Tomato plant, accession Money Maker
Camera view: vertical (180 deg); turntable rotation: 210 degrees
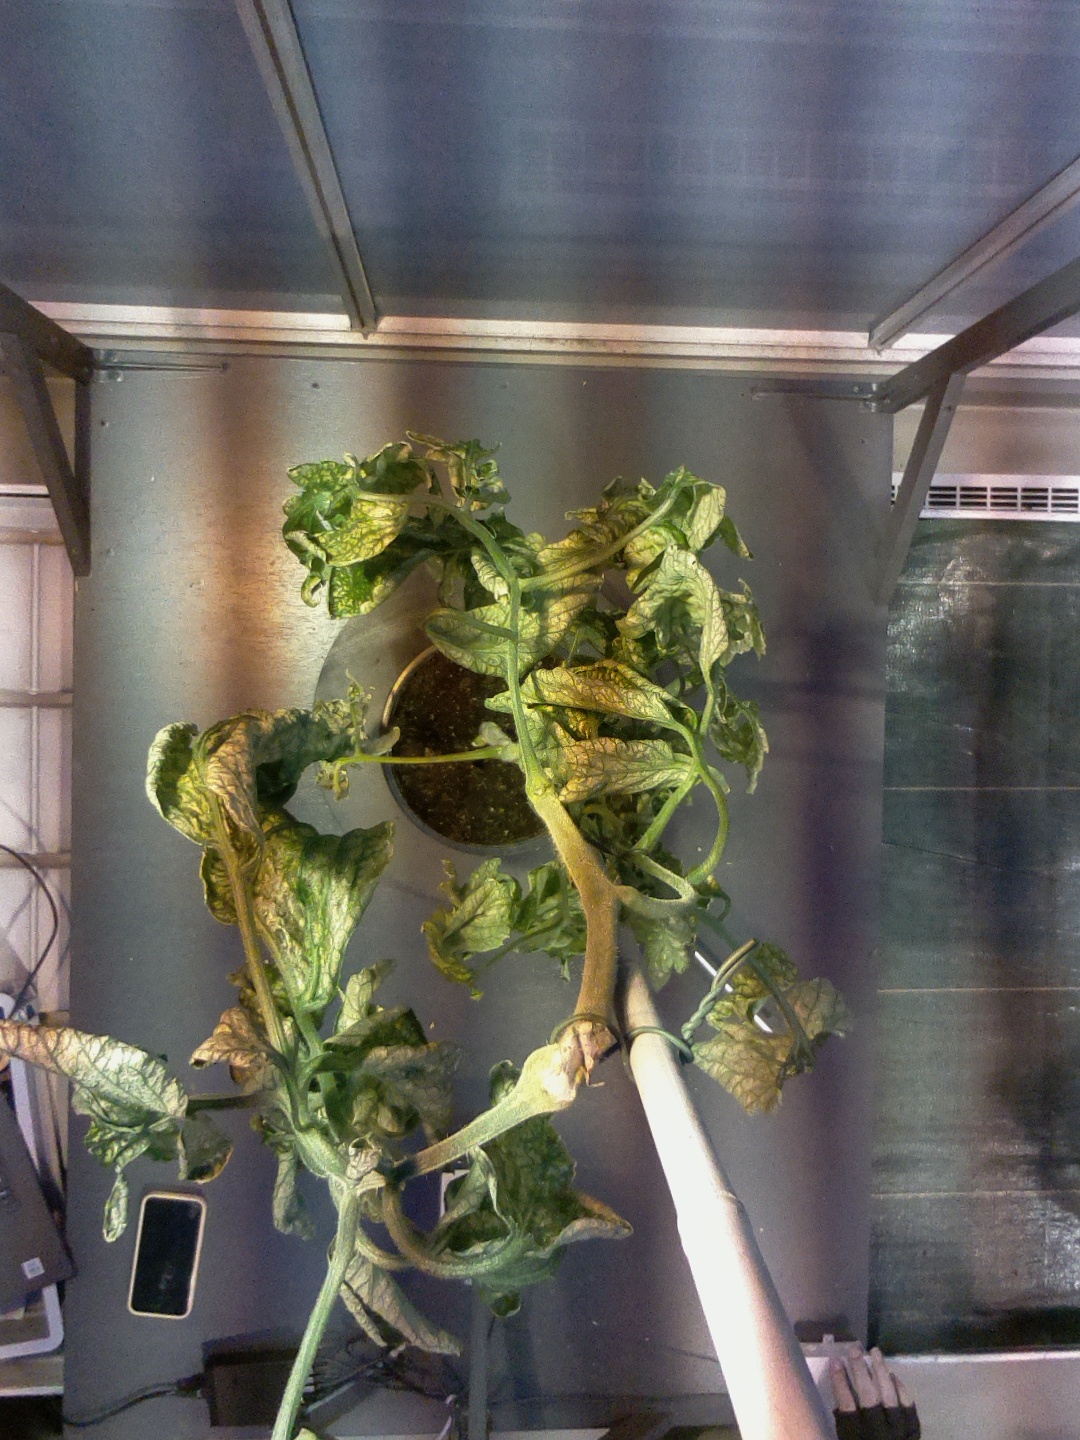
BBCH growth stage 52: 2 inflorescences visible